Mythology of Benjamin Banneker

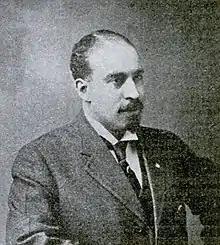

The oil portrait was the winner of a juried competition that the section held on behalf of Doctor William J. Thompkins, an African-American political figure who was at the time serving as the Recorder of Deeds for the District of Columbia. The competition announcement stated that seven mural subjects had been "carefully worked out by the Recorder...following intensive research" to "reflect a phase of the contribution of the Negro to the American nation." A mural on the subject of "Benjamin Banneker Surveys the District of Columbia" was to "show the presentation by Banneker and Mayor Ellicott, of the plans of the District of Columbia to the President, [and] Mr. Thomas Jefferson" in the presence of Benjamin Franklin and Alexander Hamilton.